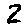
Label: 2